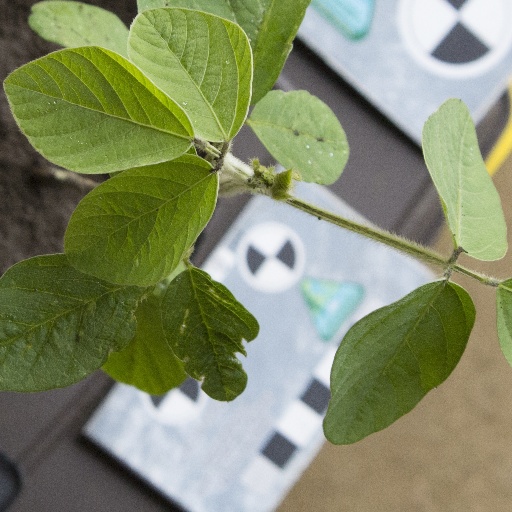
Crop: soybean